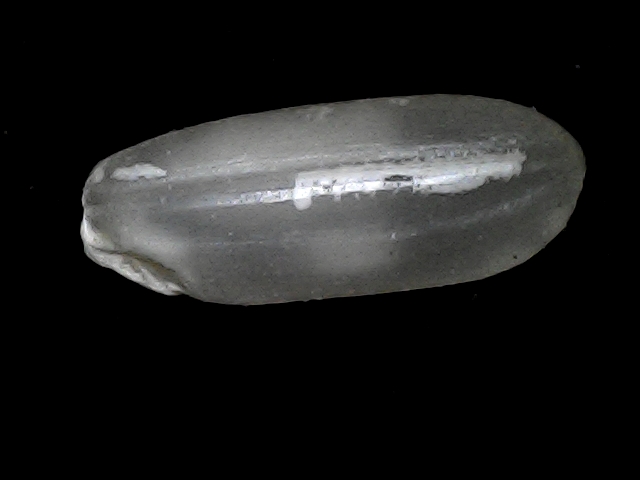
Rice variety: BRRI74